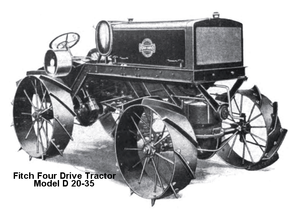
Fitch Four Drive est une gamme de tracteurs agricoles du début du XXᵉ siècle, pionnière dans la transmission intégrale. Elle était produite par la société The Four Drive Tractor Company, fondée par l'entrepreneur John H. Fitch en 1915 à Big Rapids dans le Michigan, aux États-Unis.